Polish Southern Front

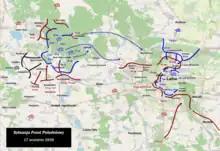
Situation of the Polish Southern Front near the Lwow region, September 17 1939

On September 13, 1939, Gen. Kazimierz Sosnkowski came by plane to the location of Karpaty Army, renamed into Malopolska Army, which had already been encircled by the Wehrmacht. Since German units had established several bridgeheads along eastern bank of the San river, Sosnkowski decided to break through enemy lines in order to reach Lwow. The general had no idea that on September 12, the Germans had destroyed 24th Infantry Division near Bircza, and 3rd Mountain Brigade near Sambor. In the north, German forces pushed 10th Motorized Cavalry Brigade to Jaworow, while 1st Mountain Division attacked Lwow (see Battle of Lwow (1939)).